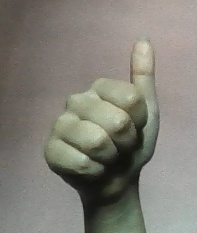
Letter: aleff